Satyadev (actor)

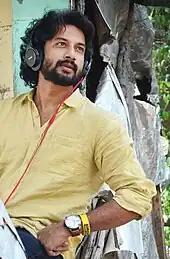
Satyadev during a photoshoot

Satyadev had further success with his four releases in 2019. He first played an assistant director in "Brochevarevarura" opposite Nivetha Pethuraj. The film was a major box office success and Palaparthi Srividya was appreciative of his "mature performance". He then played a CBI officer in another commercial success, "iSmart Shankar" opposite Nidhhi Agerwal. Hemanth Kumar of "Firstpost" noted, "Satyadev delivers another solid performance and his presence is felt till the end of the film." He next appeared in "George Reddy". In his last release of the year, he played a fashion photography and filmmaker opposite Eesha Rebba in "Raagala 24 Gantallo". A critic of "The Hindu" said that he "sparkle" in his role. Satyadev then made his web series debut with "Gods of Dharmapuri", playing a gangster. Hemanth Kumar CR stated that he delivers a "terrific" performance.